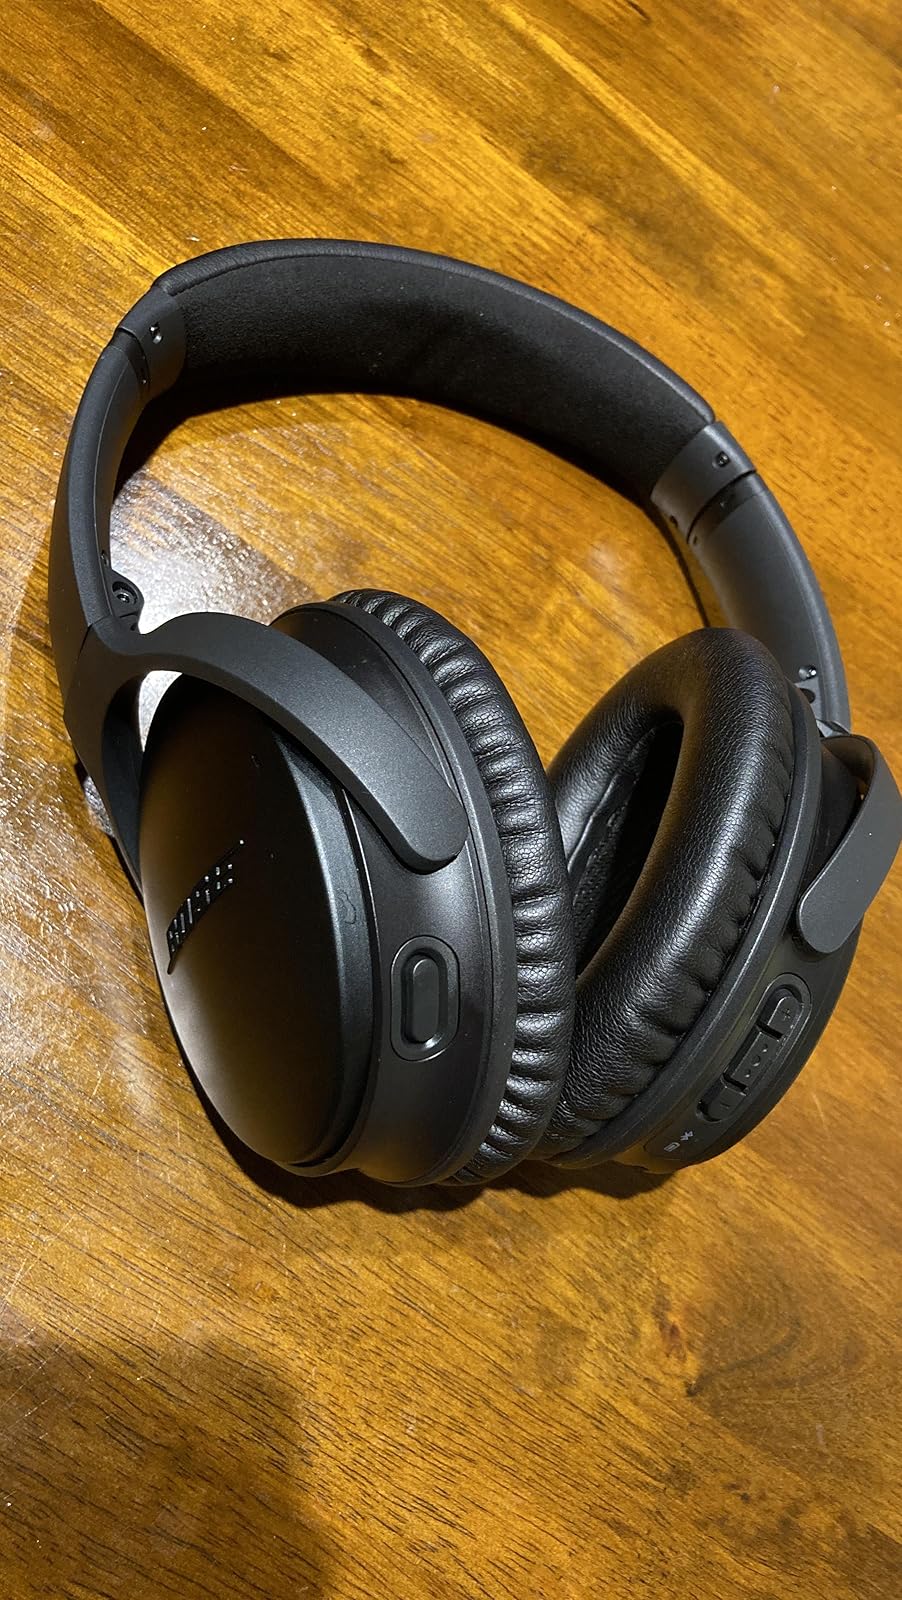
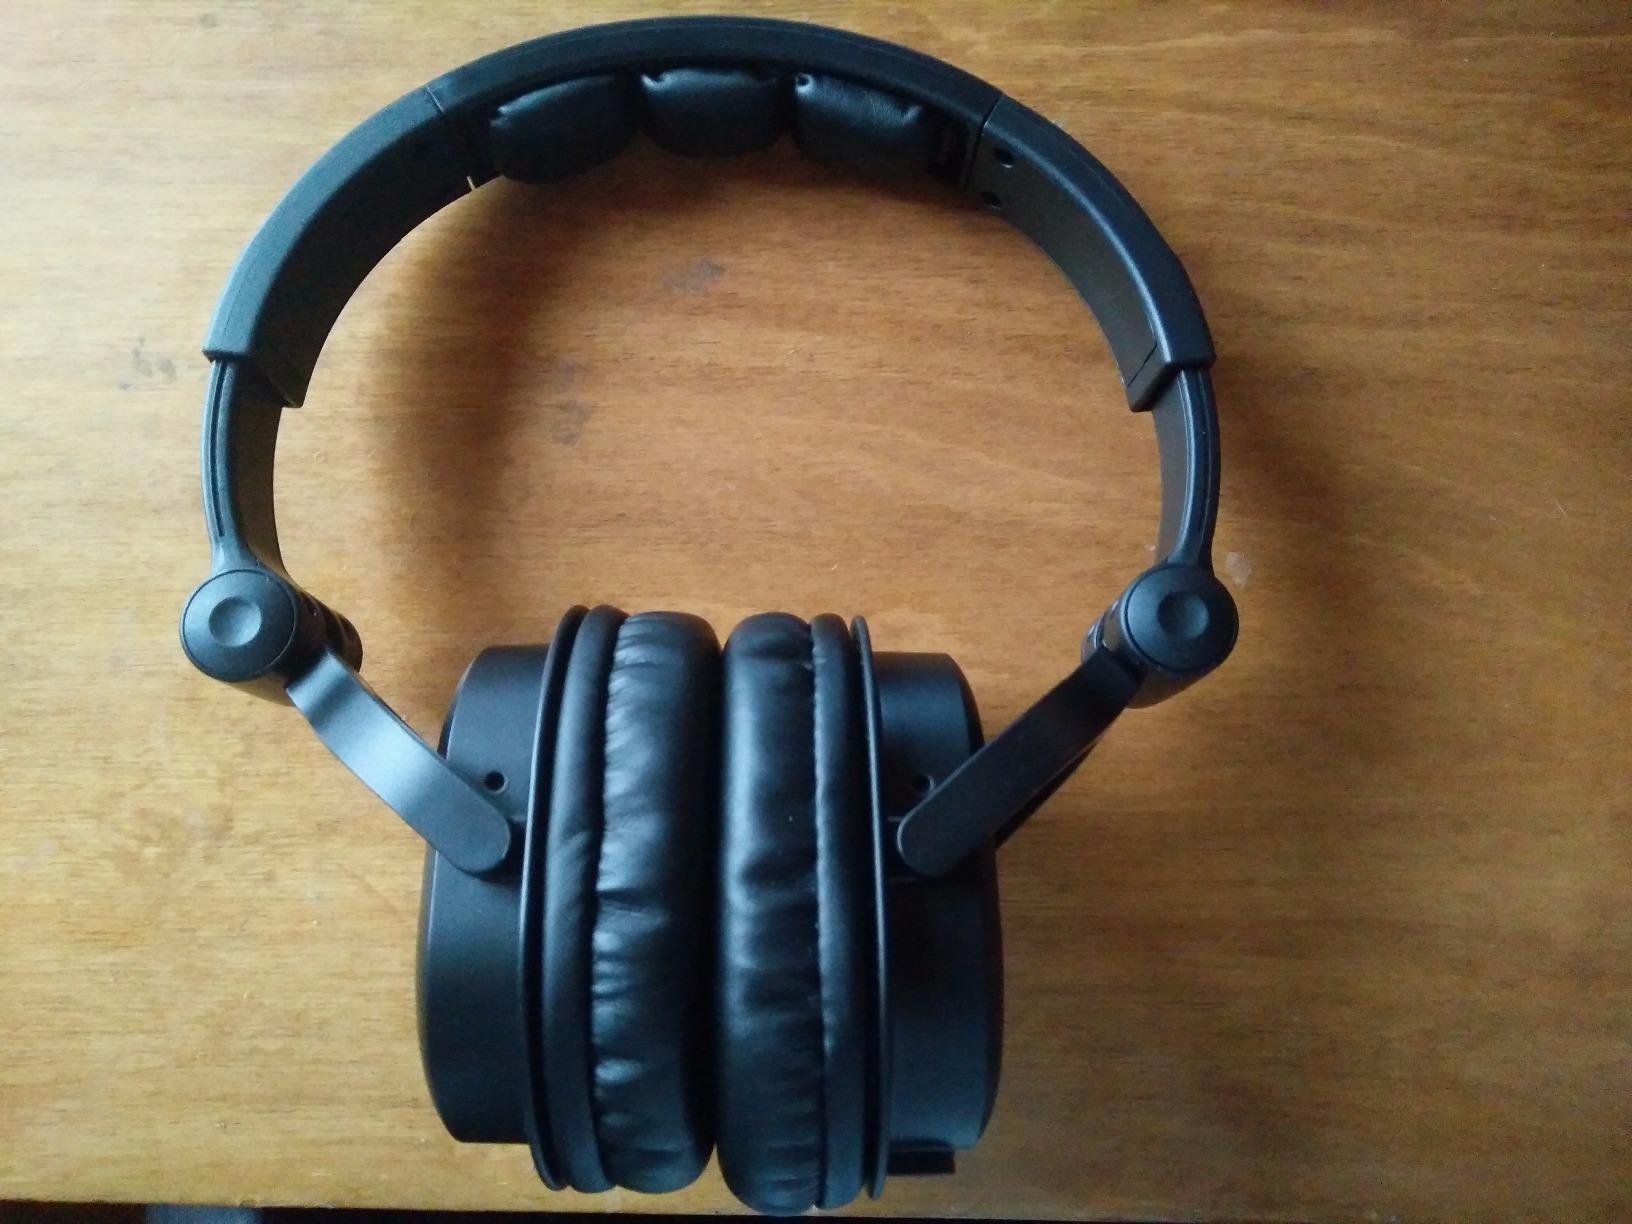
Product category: headphones
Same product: no